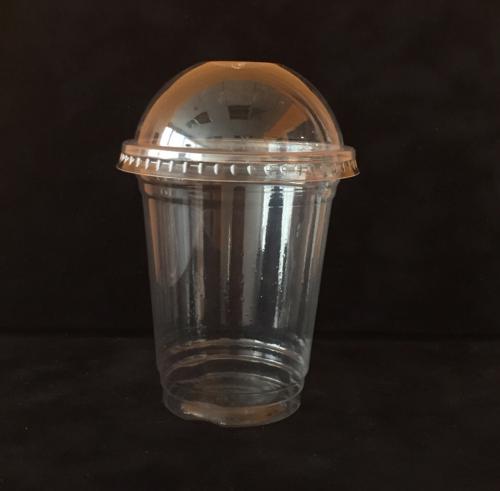
Label: plastic